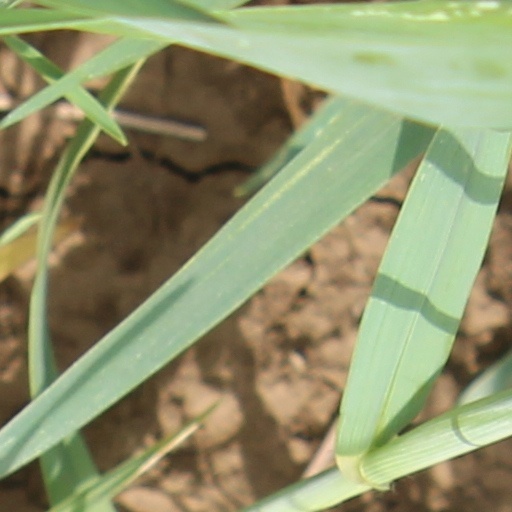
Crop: wheat